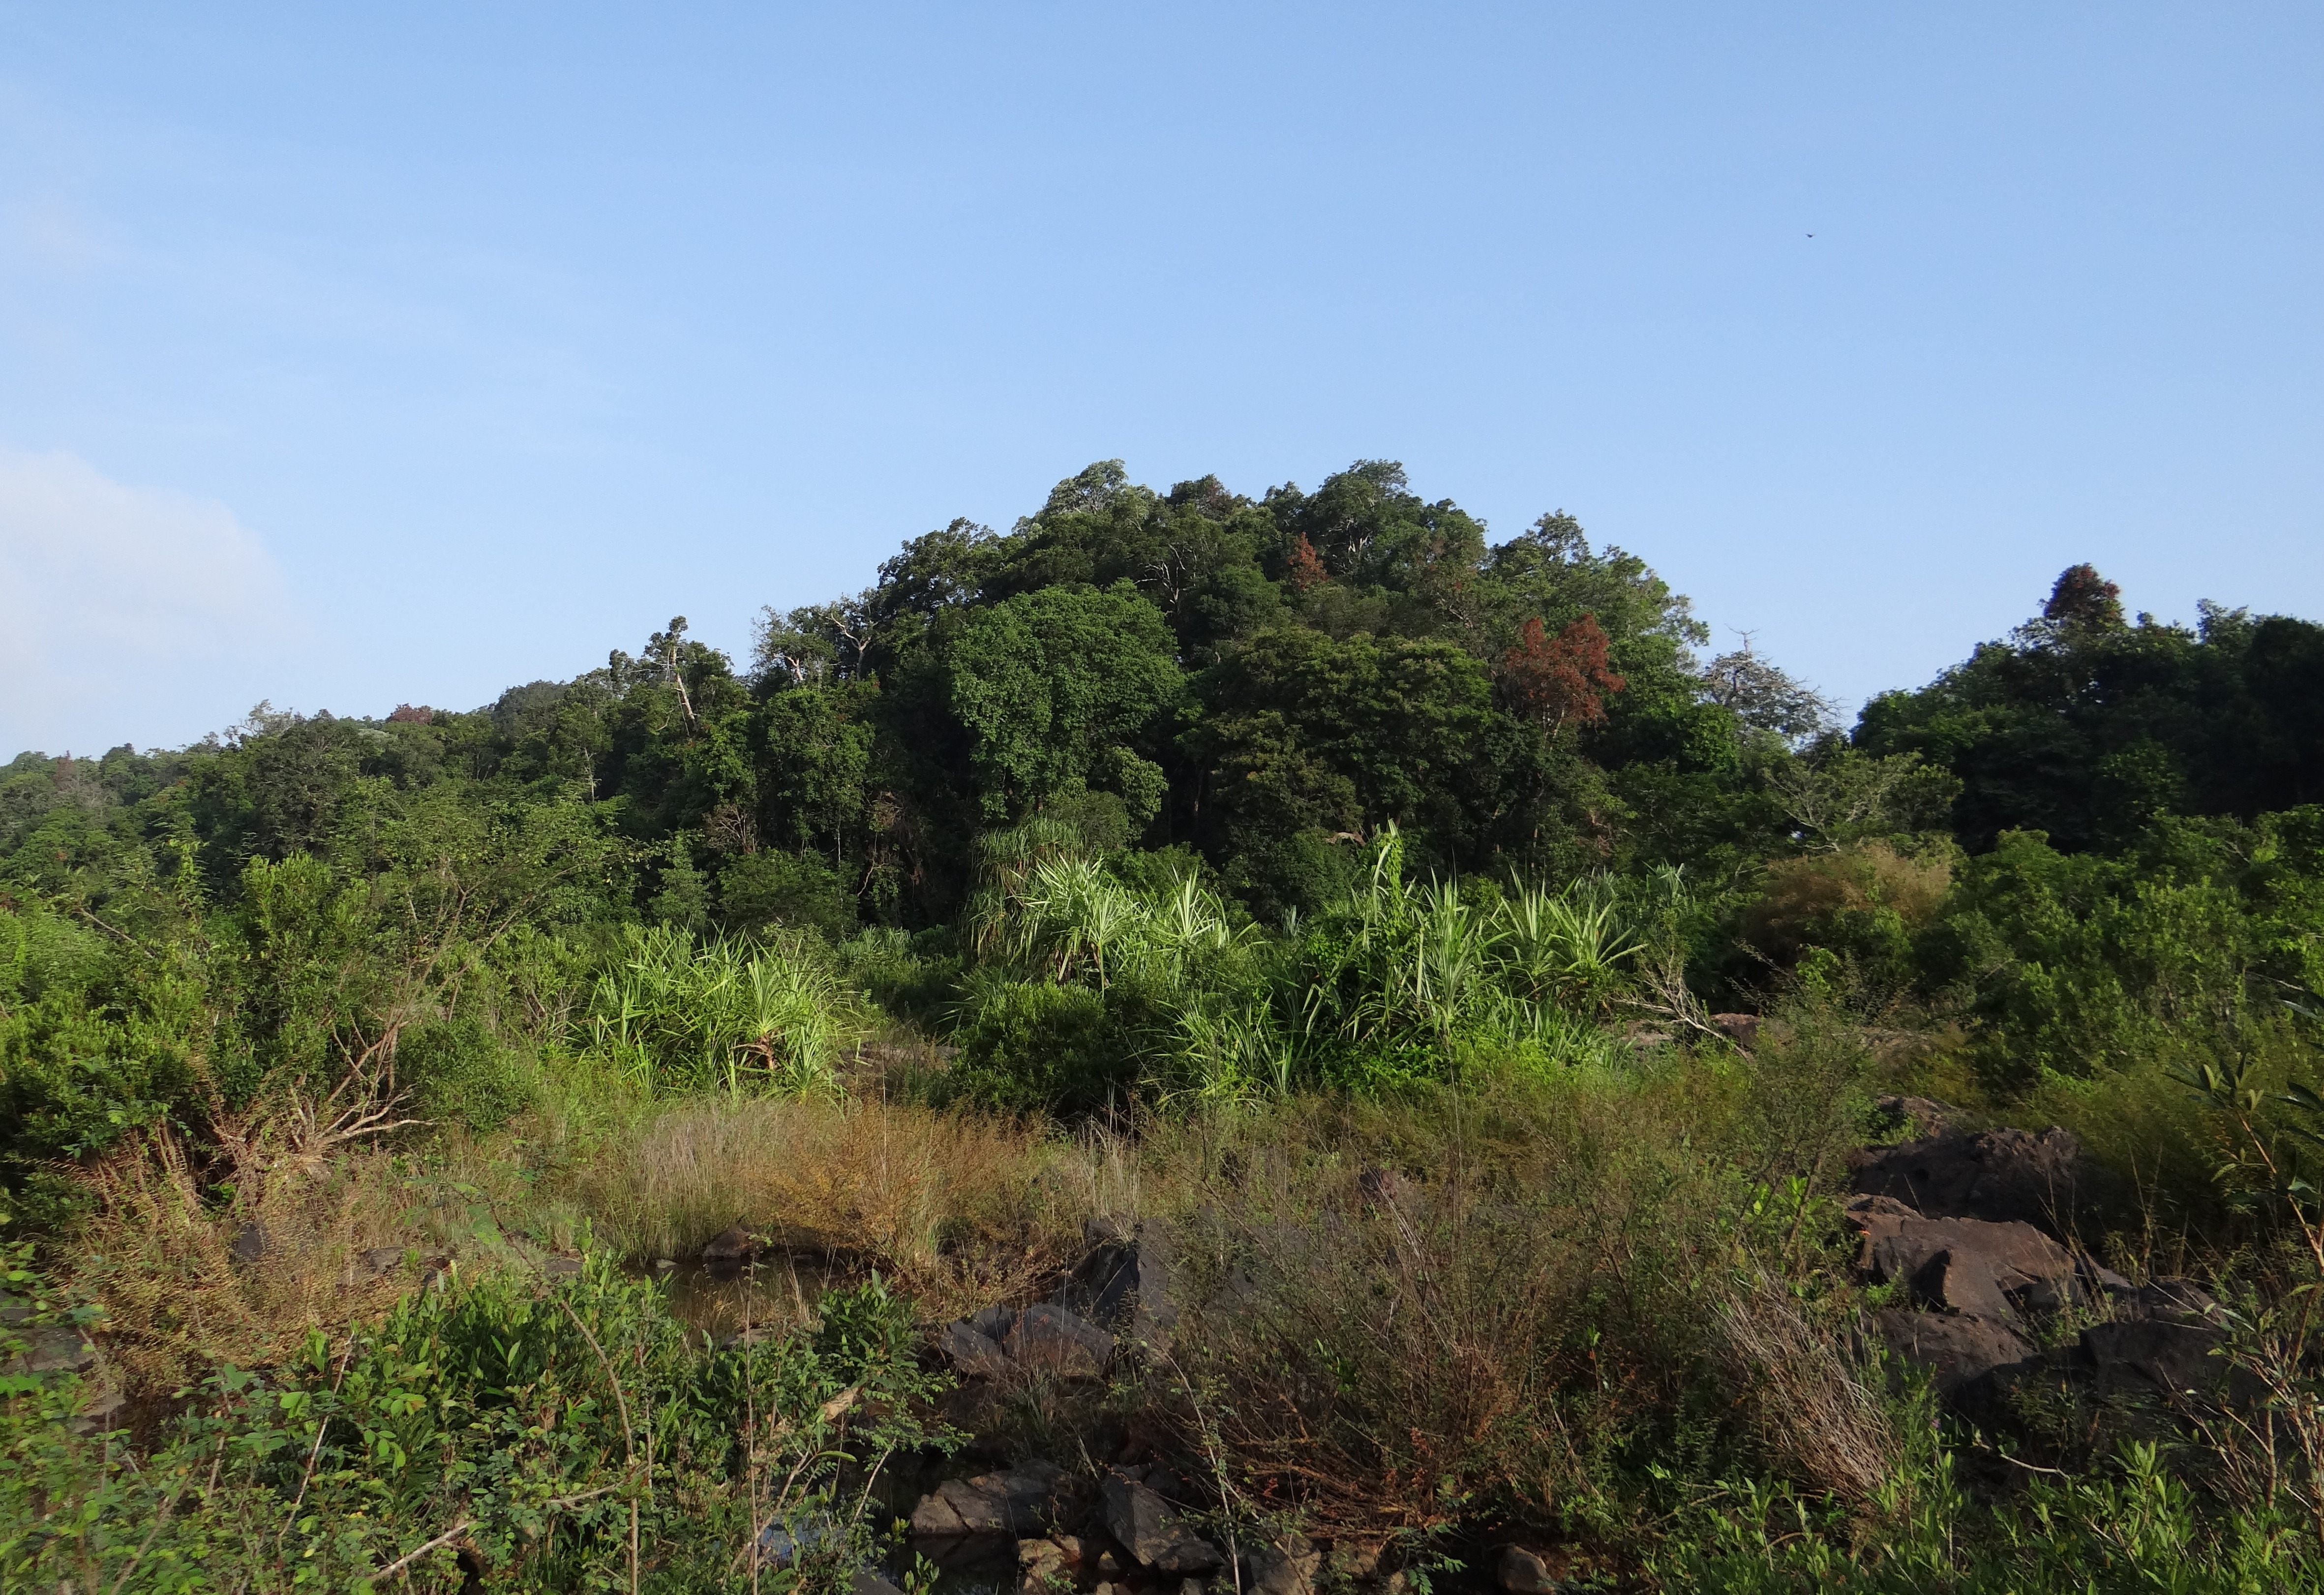
tree, forest, wilderness, mountain, trail, hill, jungle, soil, terrain, savanna, ridge, river bed, vegetation, rainforest, falls, wetland, plateau, india, habitat, ecosystem, karnataka, jog, nature reserve, biome, western ghats, natural environment, geographical feature, shrubland, evergreen forest, sharavati river